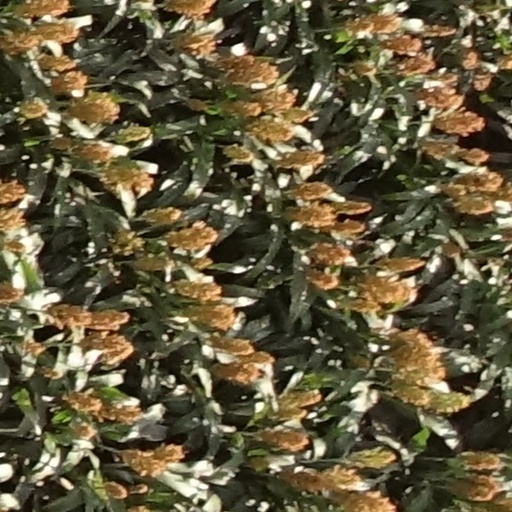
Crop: sorghum